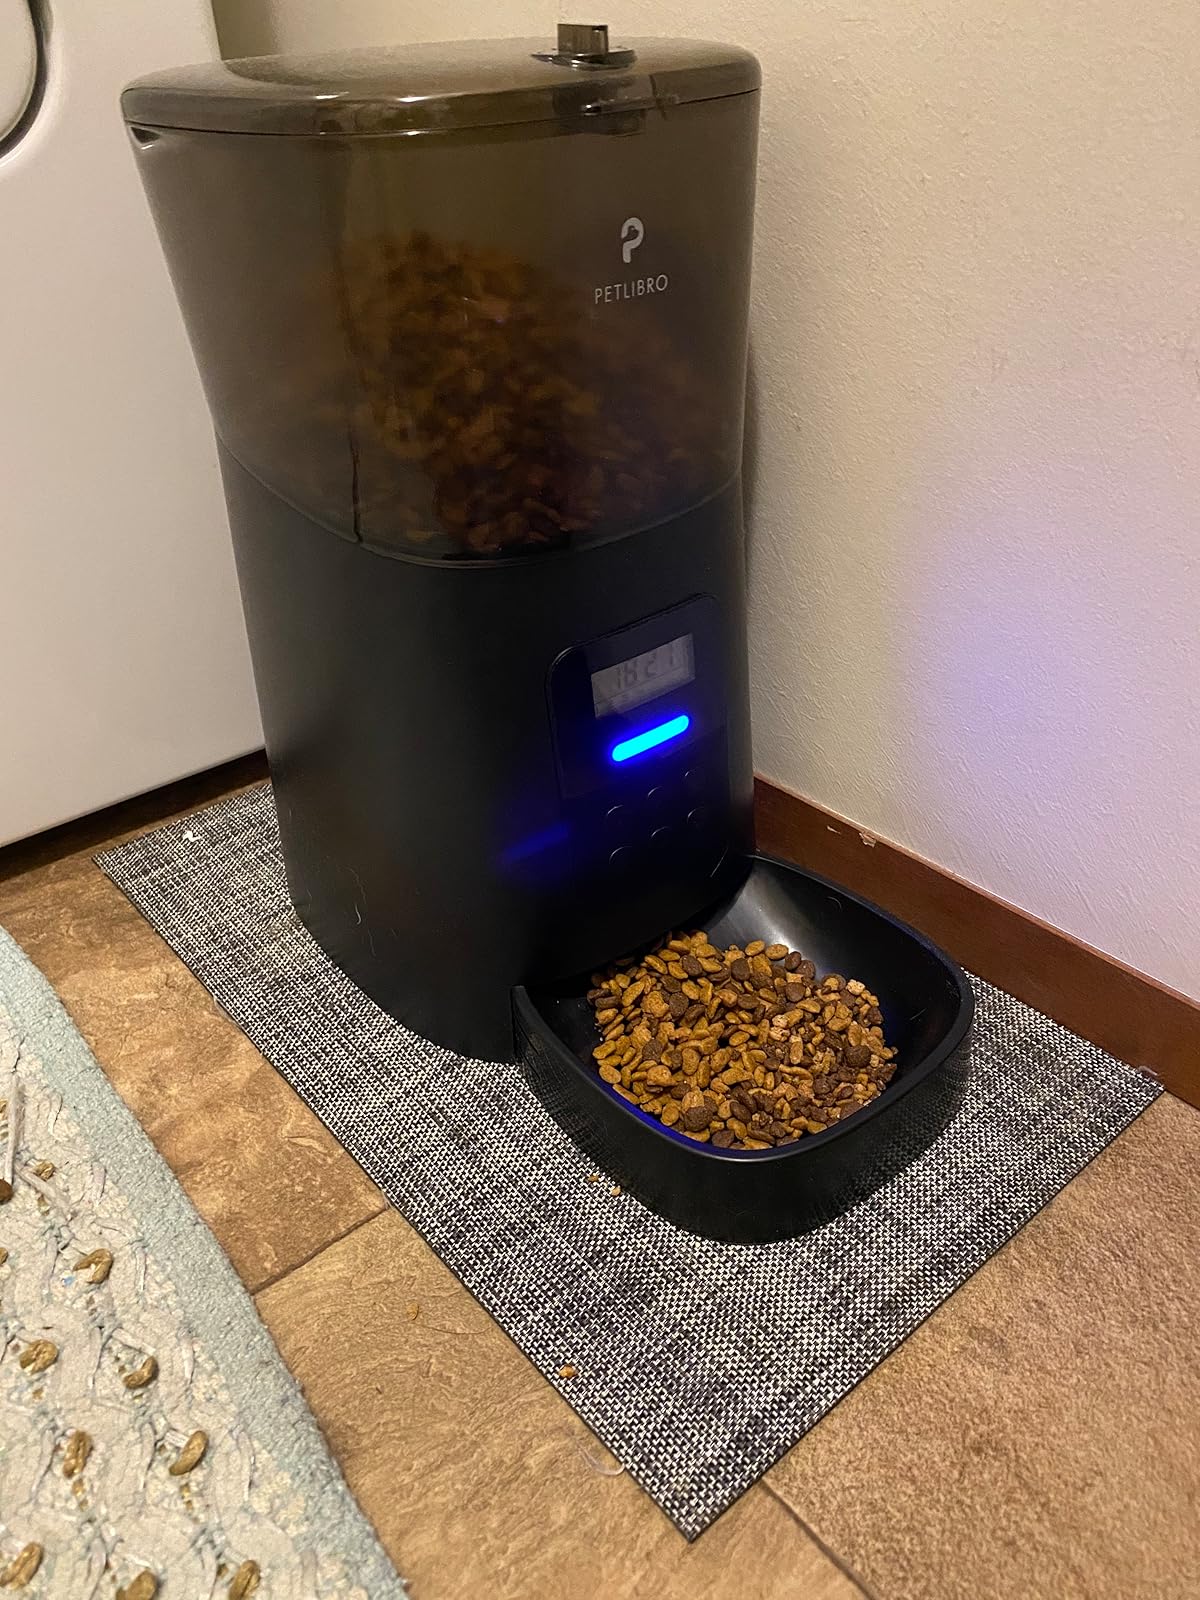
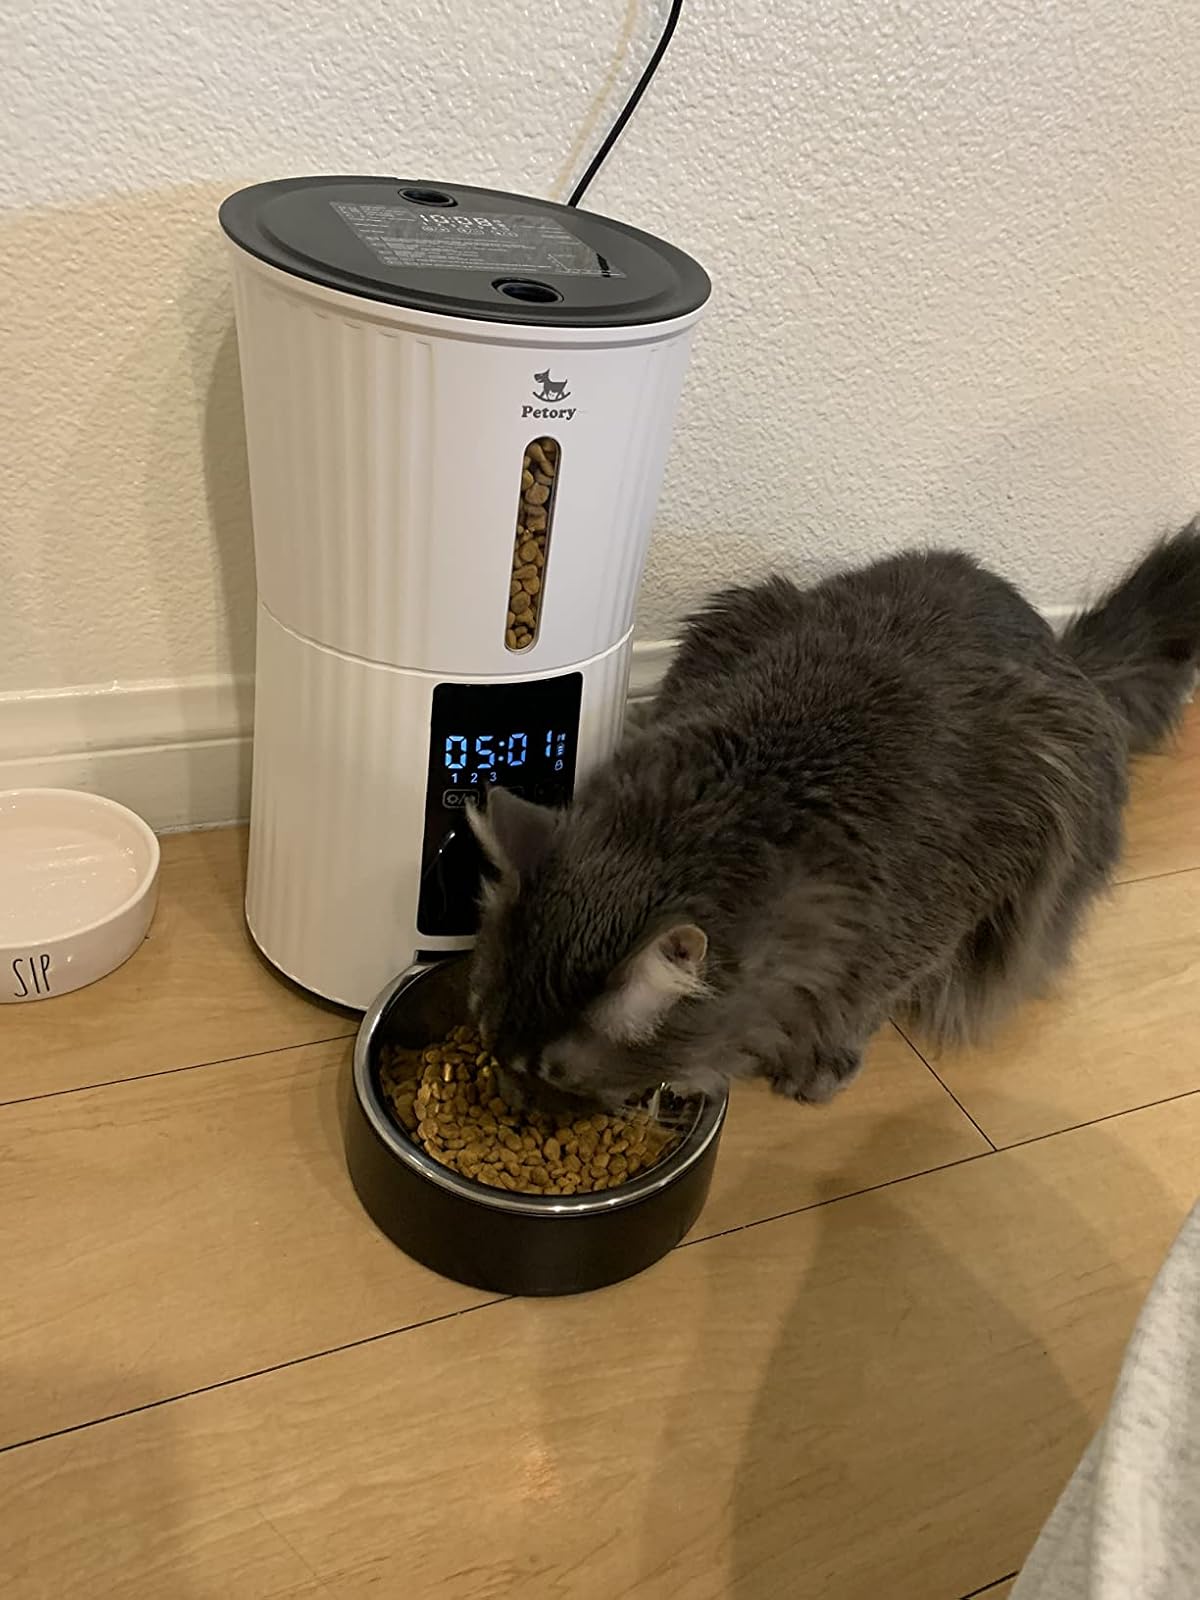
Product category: items_feeder
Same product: no